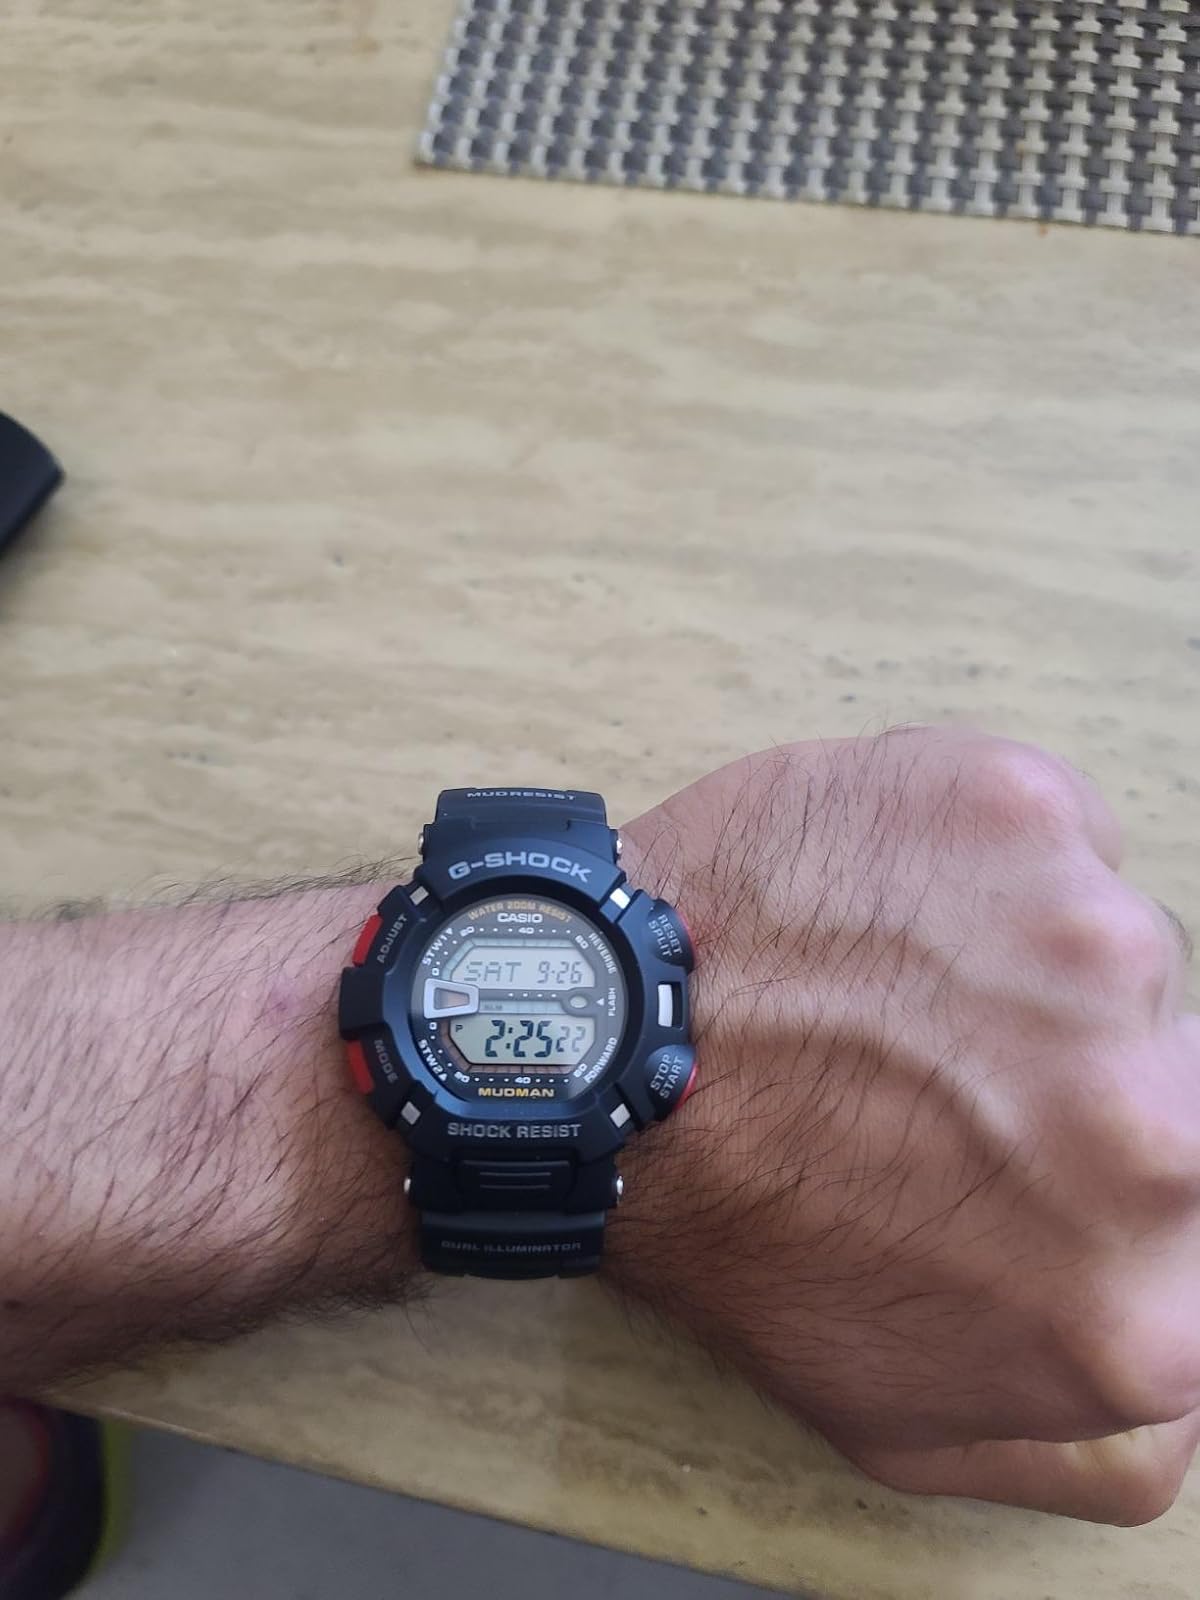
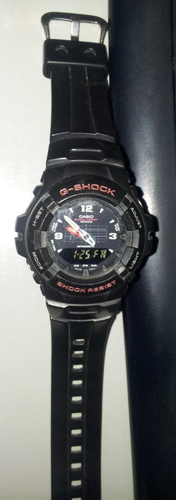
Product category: accessories_watch
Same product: no